Shofetim (parashah)

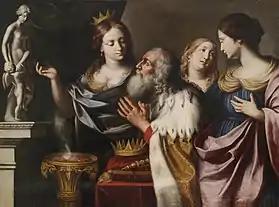
King Solomon in his old age led astray into idolatry by his wives (1668 painting by Giovanni Venanzi di Pesaro)

Deuteronomy 17:14–20 sets out rules for kings. In 1 Samuel 8:10–17, the prophet Samuel warned what kings would do. The king would take the Israelites' sons to be horsemen, to serve with the king's chariots, to serve as officers, to plow the king's ground, to reap the harvest, and to make chariots and other instruments of war. The king would take the Israelites' daughters to be perfumers, cooks, and bakers. The king would take the Israelites' fields, vineyards, and olive yards and give them to his servants. The king would take the tenth part of the Israelites' seed, grapes, and flocks. The king would take the Israelites' servants and donkeys and put them to his work. The Israelites would be the king's servants.